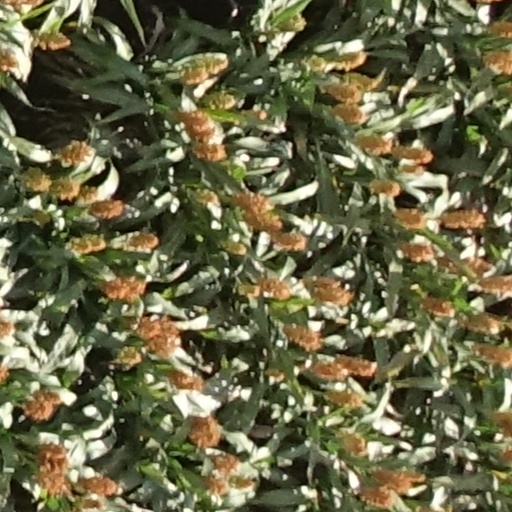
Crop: sorghum